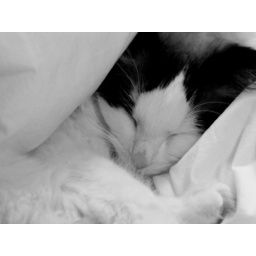
You couldn't tell that there was a cat in my bed if it wasn't for his head.